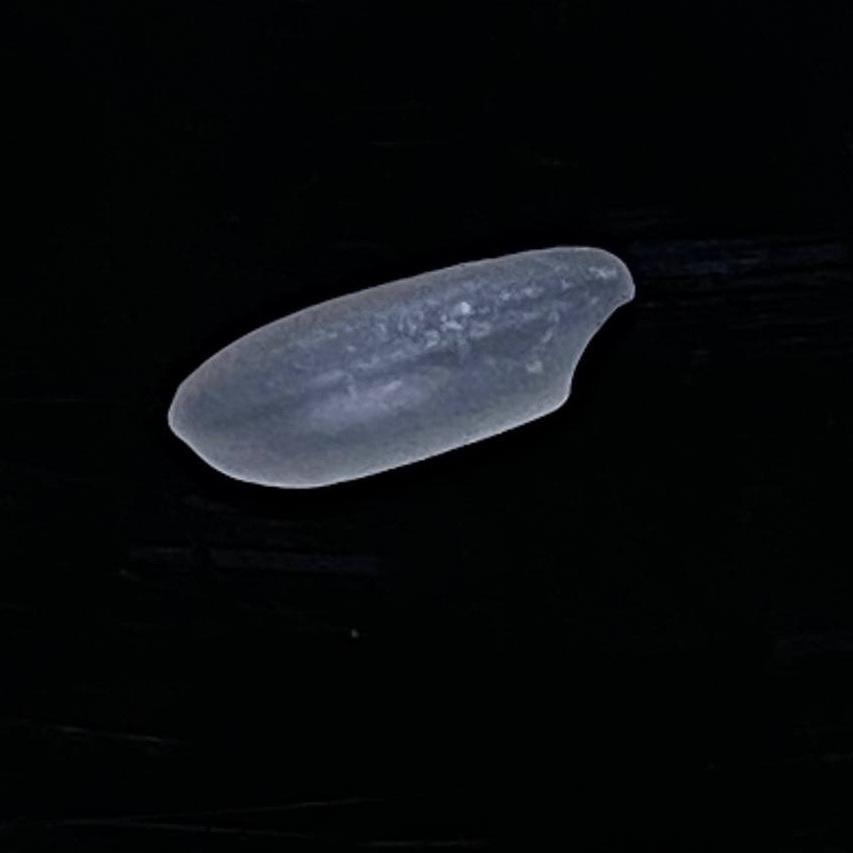
Rice variety: Subol_Lota